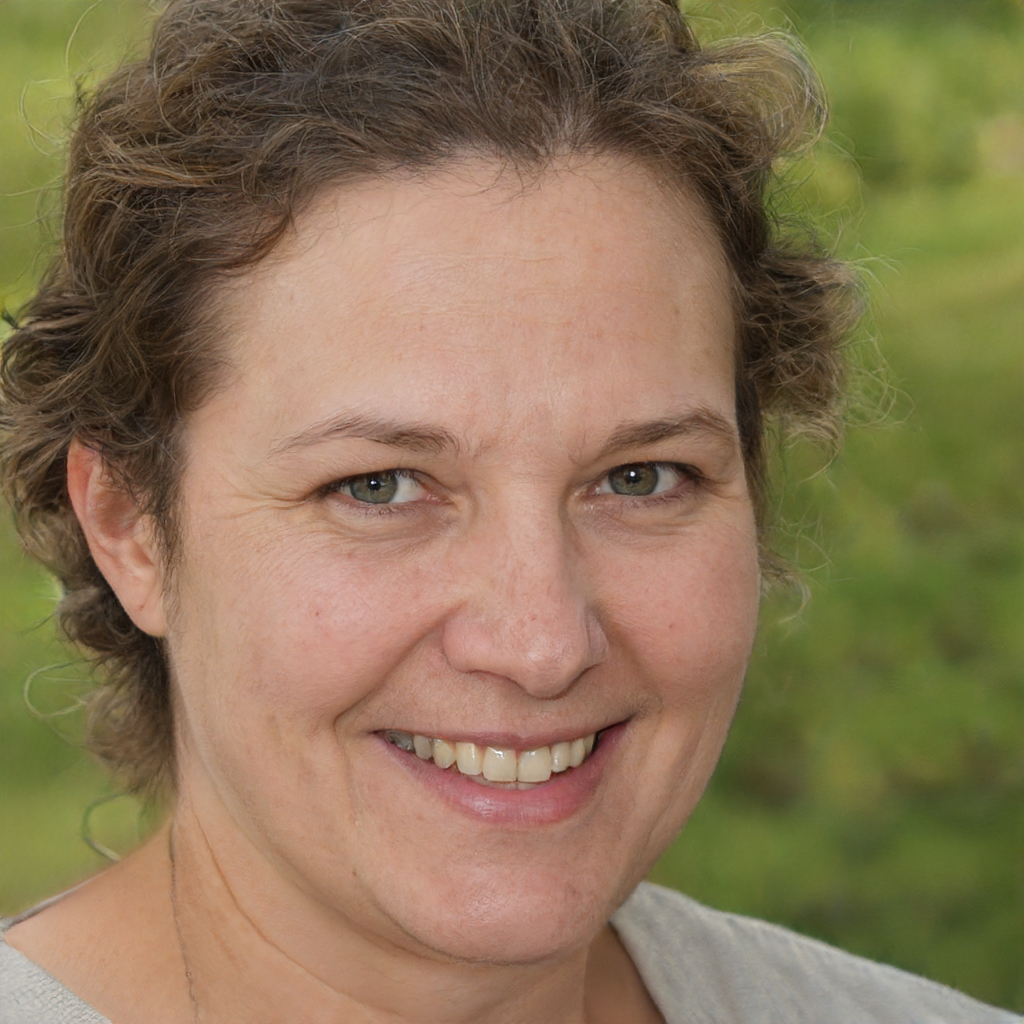
Gender: Female